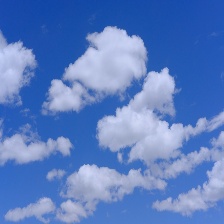
Cloud type: Cumulus